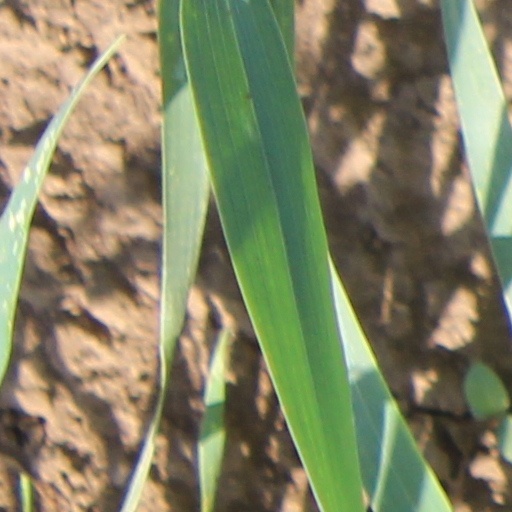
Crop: wheat